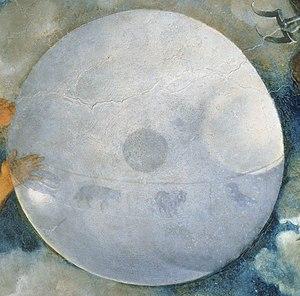
Détail de la fresque de Caravage (rotation -102°). Représentation d'une sphère céleste.
Jupiter, Neptune et Pluton est une fresque du peintre italien Caravage peinte à l'huile en 1597 ou 1599, sur un plafond de l'un des pavillons de la villa Ludovisi de Rome.